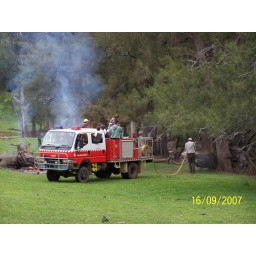
One of the kids accidently set fire to the wrong tree stump. Fortunatly there was a fire truck just hanging around